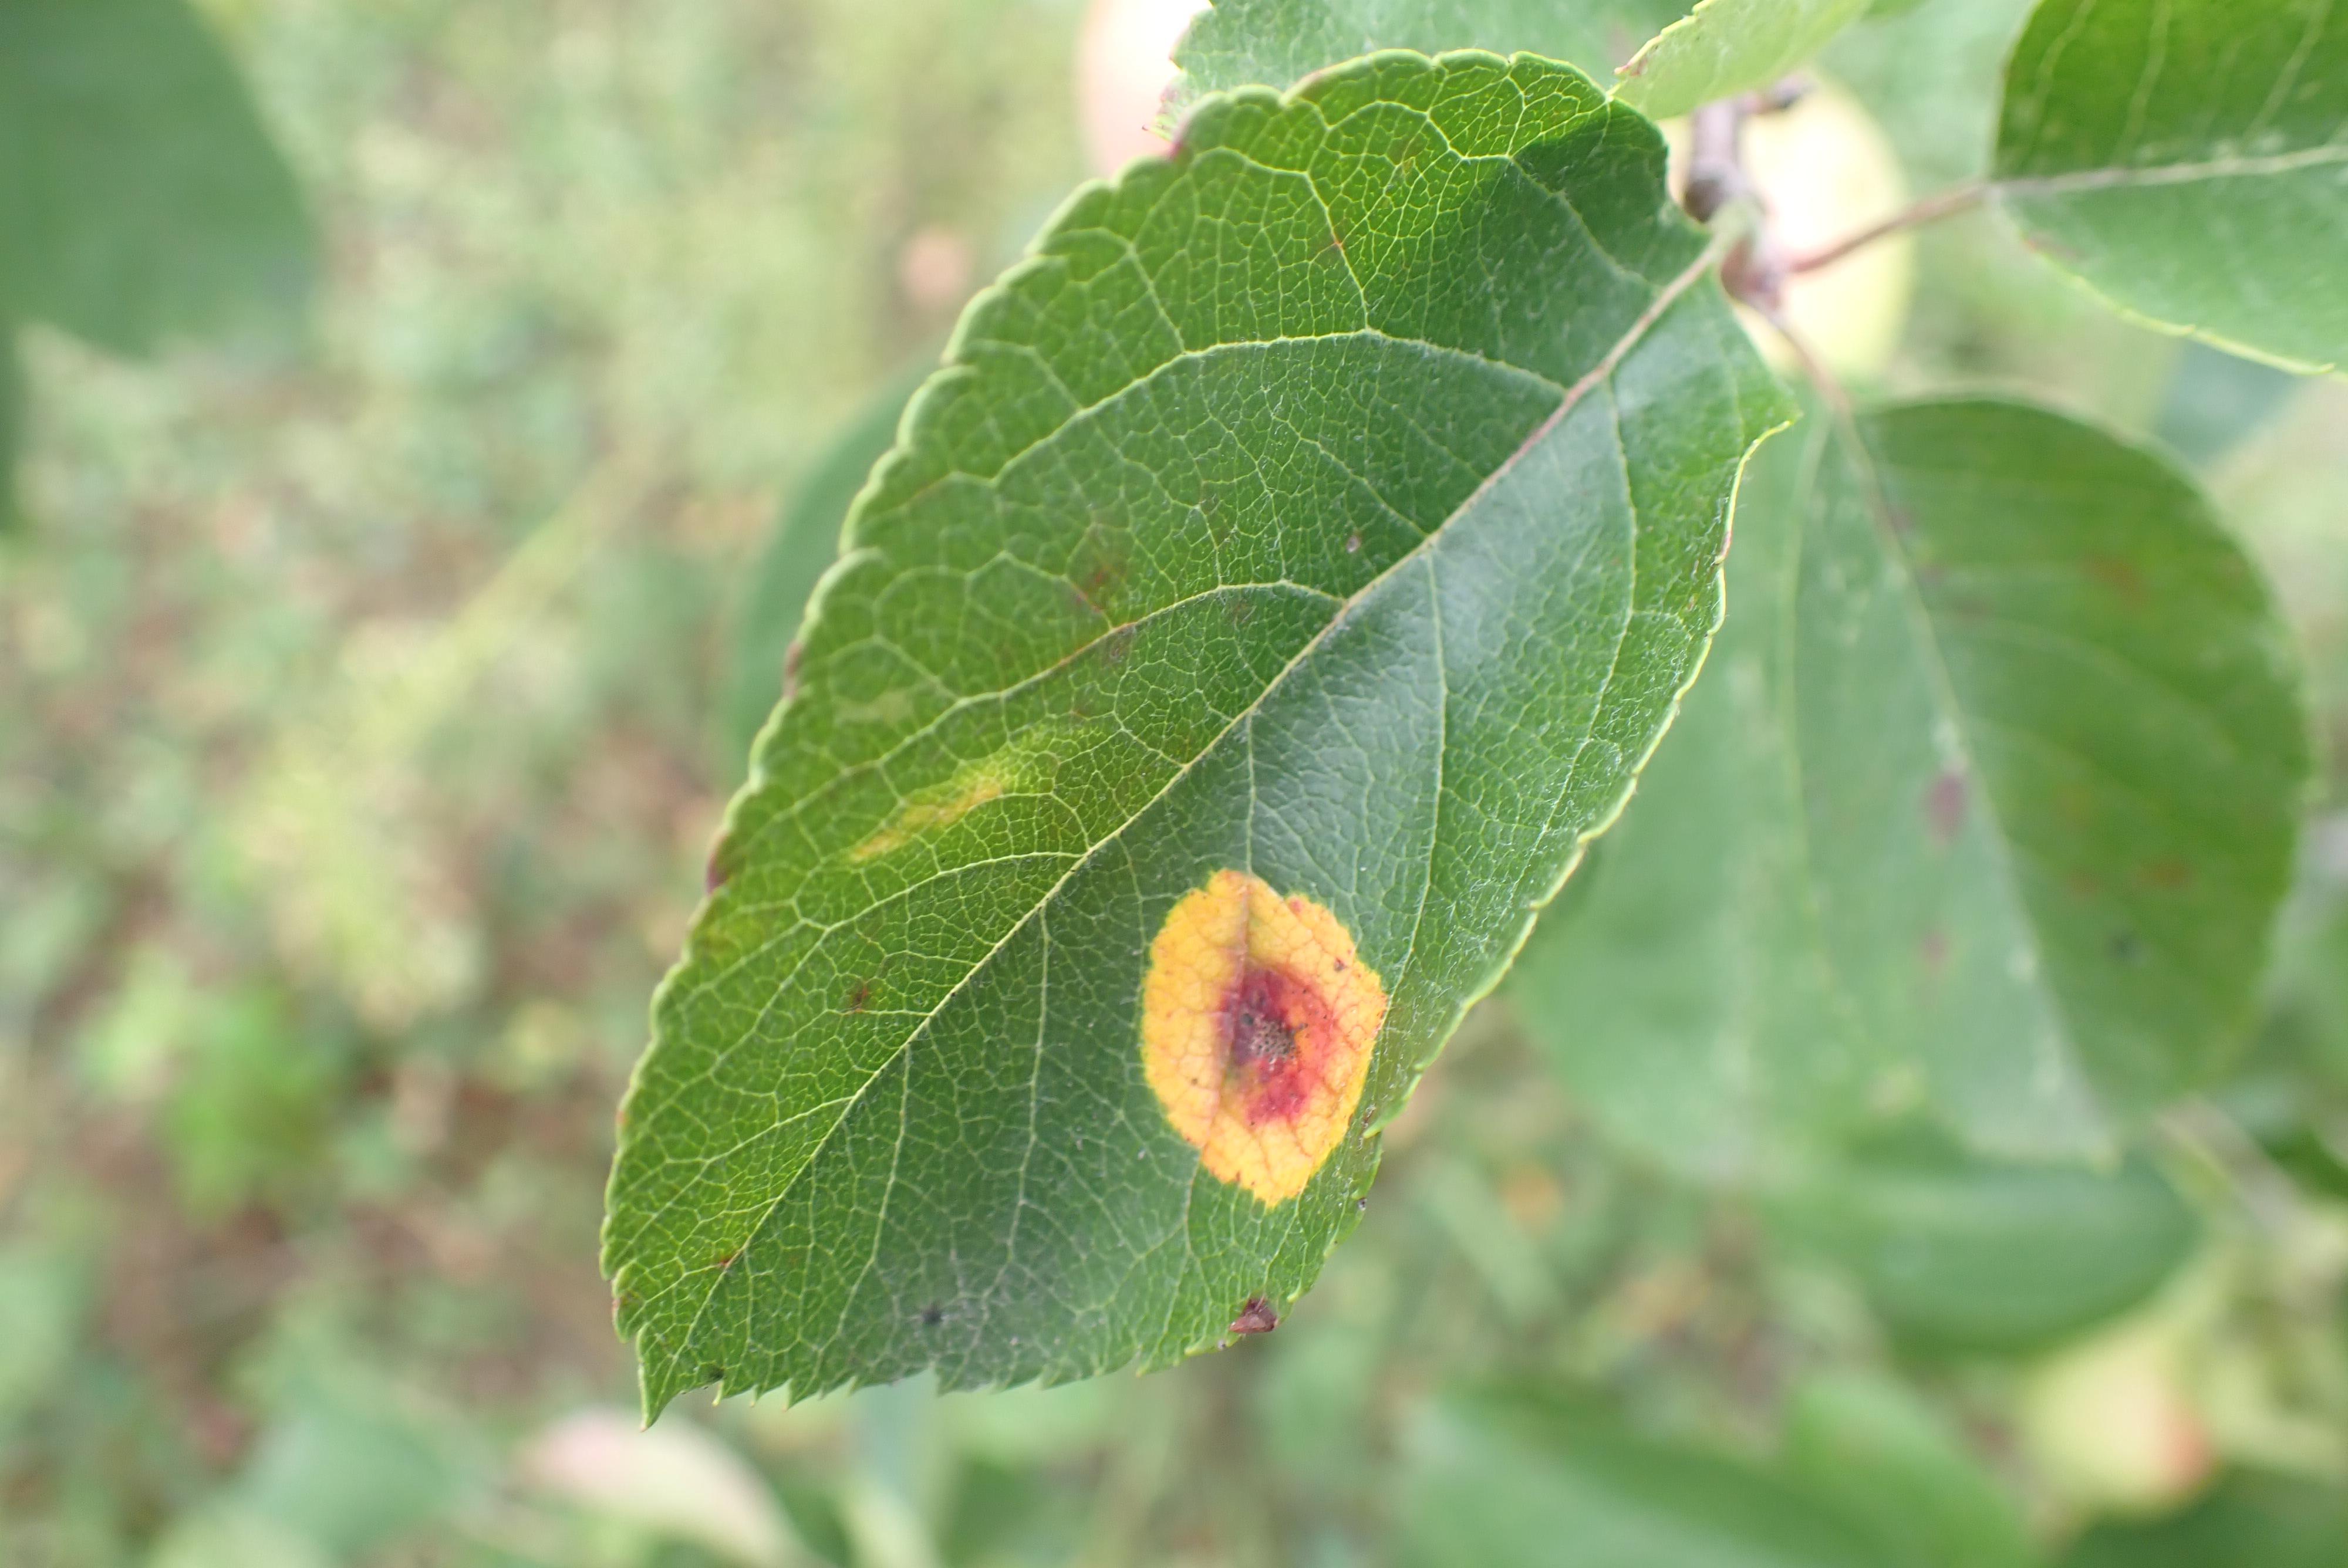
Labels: rust